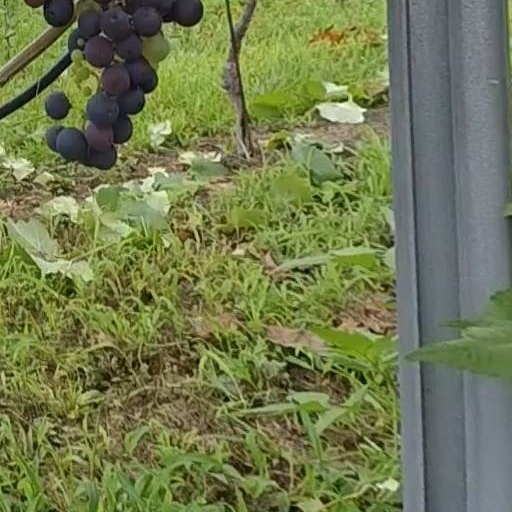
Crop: grape